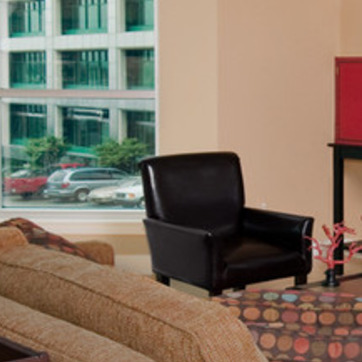
Material: leather